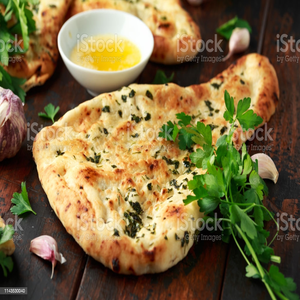
Dish: naan